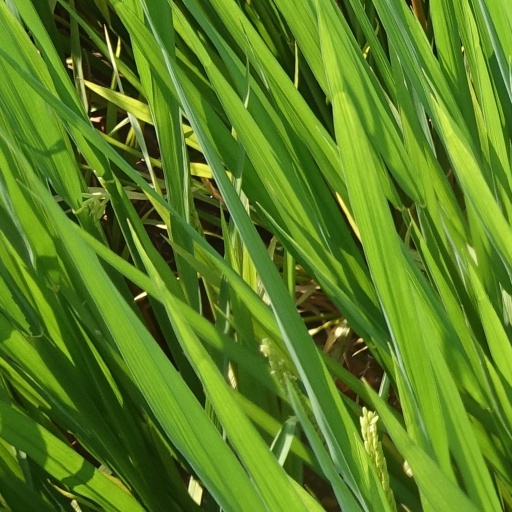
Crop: rice